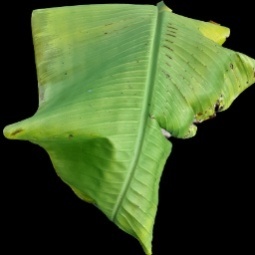
Label: Calcium